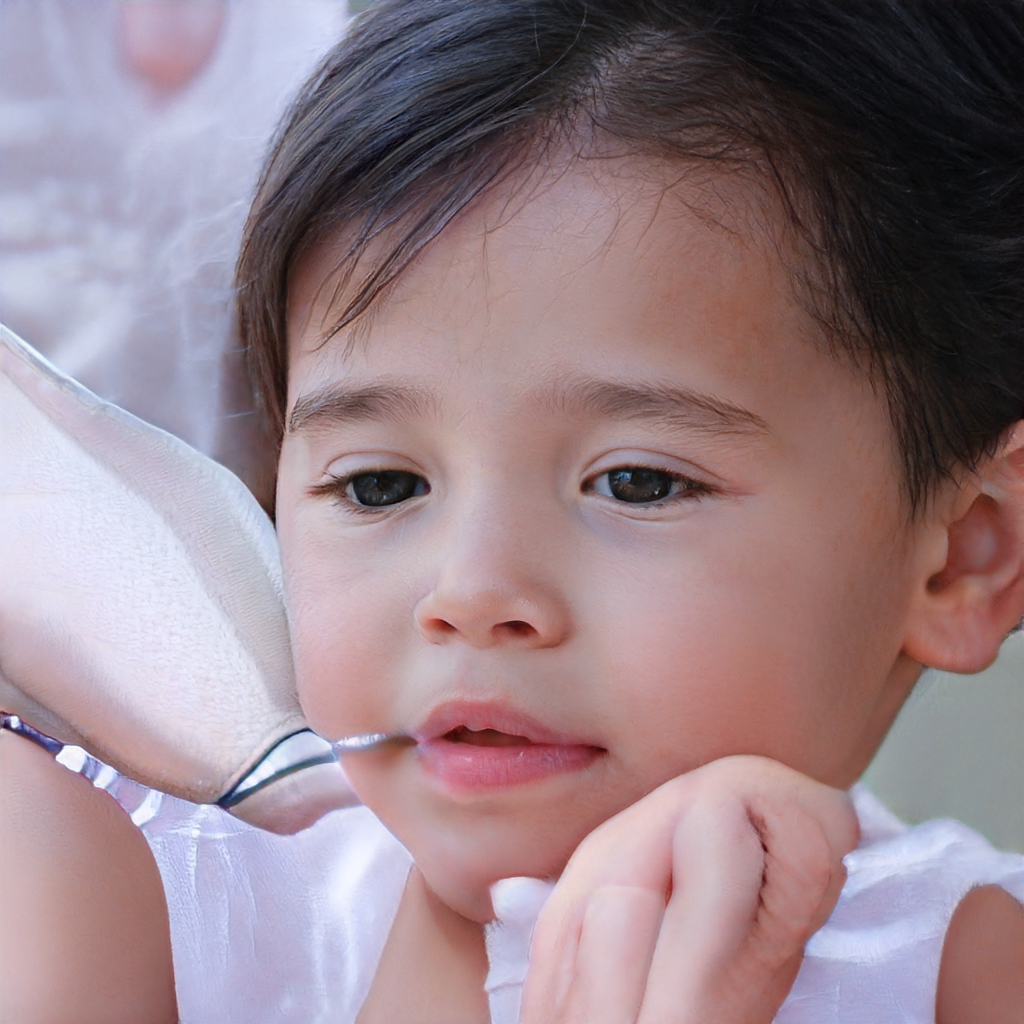
Portrait style: Real Portrait